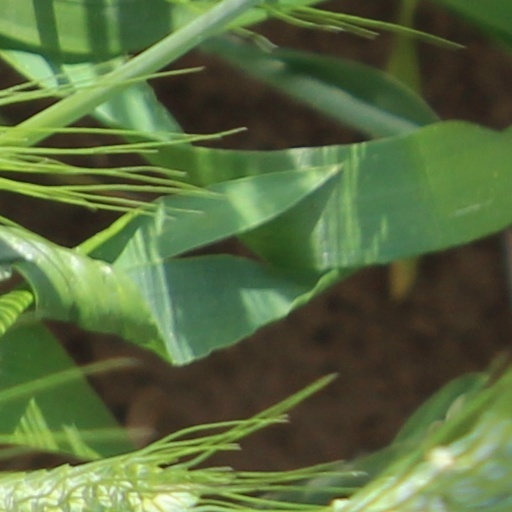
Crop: wheat